Zenith Z-89

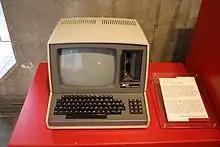
Zenith Z-89 in Paris 2008

The Z-89 is a personal computer introduced in 1979 by Heathkit, but produced primarily by Zenith Data Systems (ZDS) in the early 1980s. It combined an updated version of the Heathkit H8 microcomputer and H19 terminal in a new case that has room for a built-in floppy disk on the right side of the display. Based on the Zilog Z80 microprocessor, it is capable of running CP/M as well as Heathkit's own HDOS.